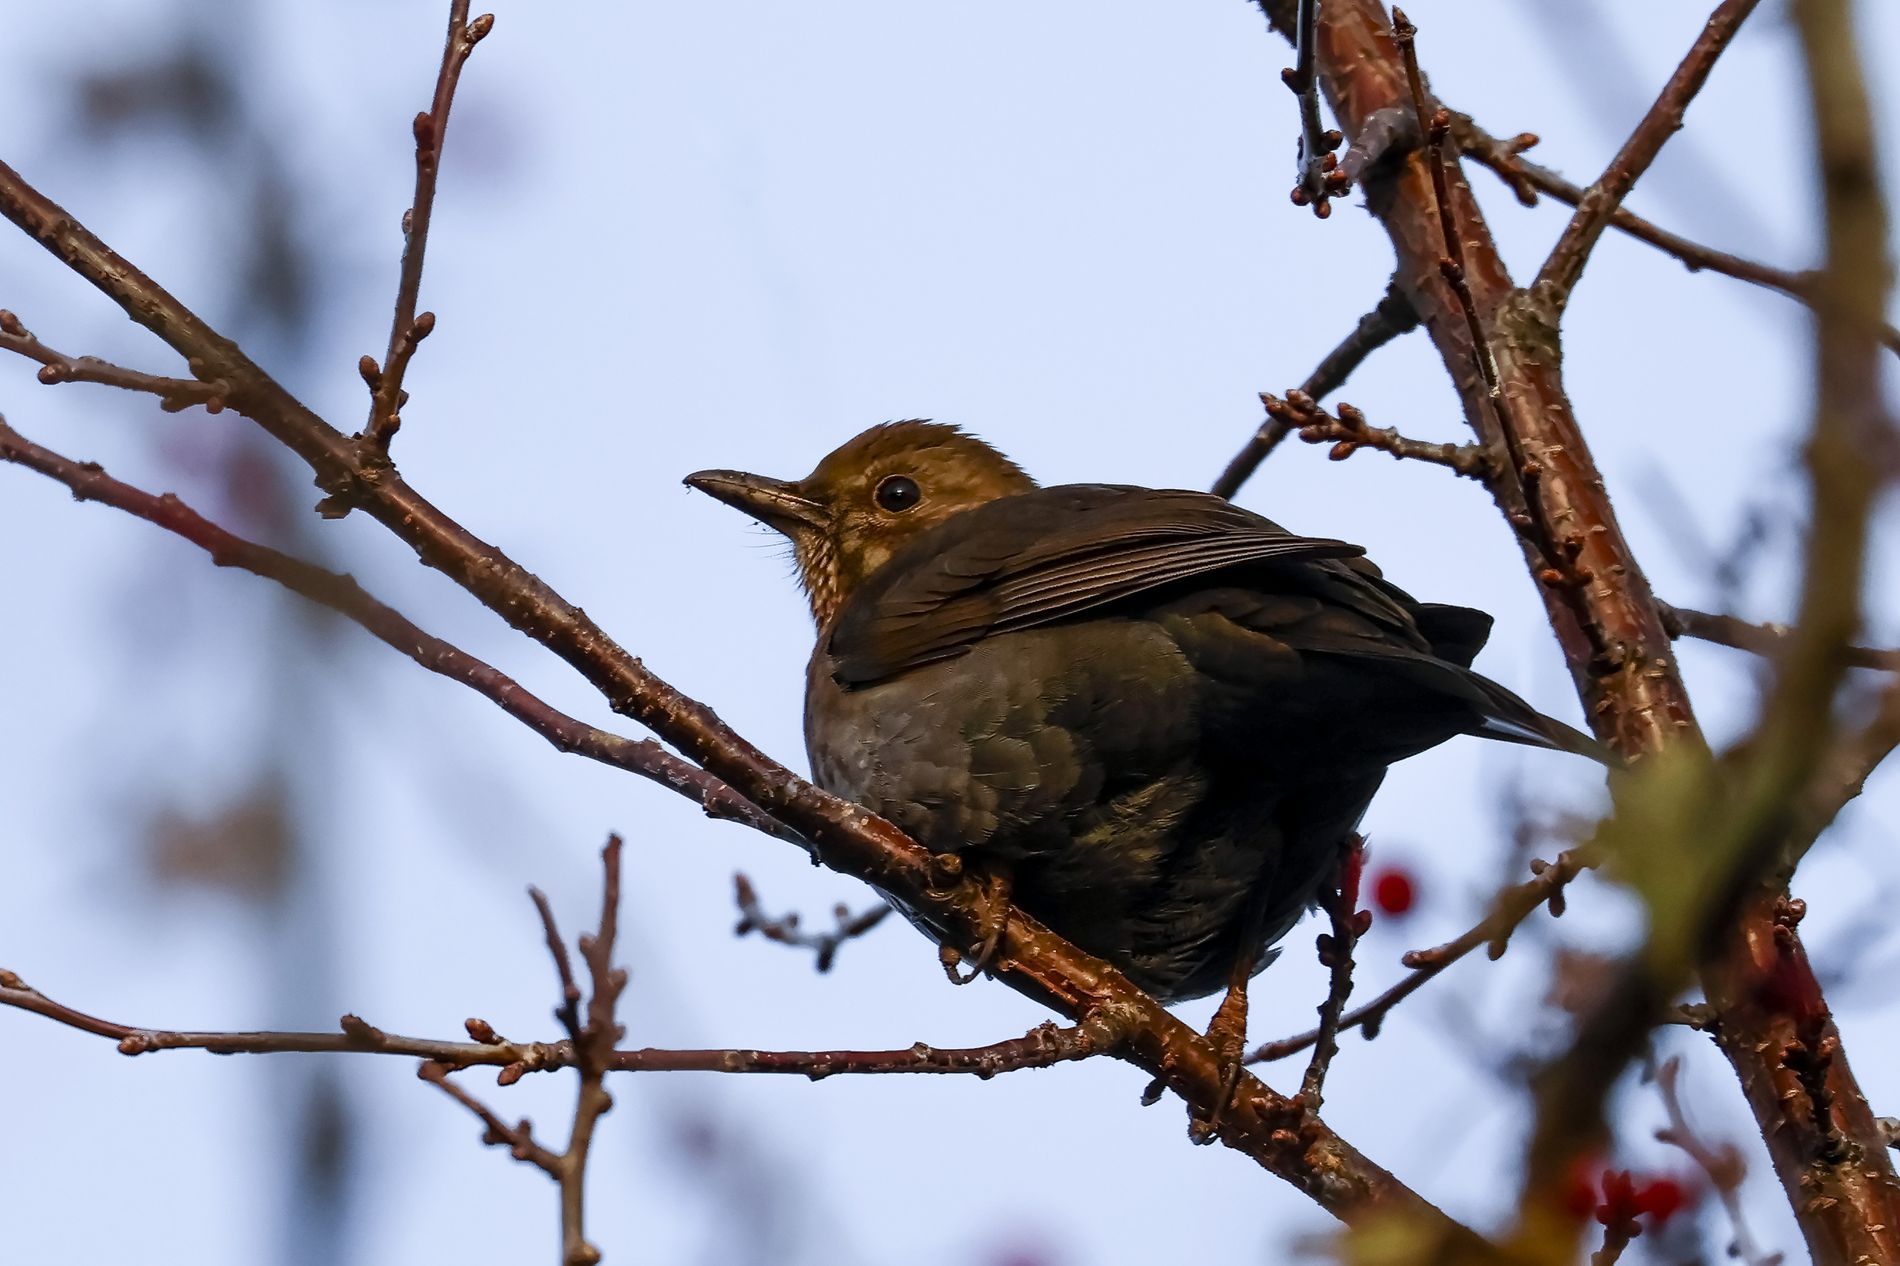
Bird on Branch
The image shows a bird standing on a branch surrounded by other branches and small red flowers. The bird seems calm and focused. The background is blurred with other branches and a pure sky view.
This is a wildlife taken at eye level shows a bird standing on a branch surrounded by other branches. The background is blurred with other branches and a pure sky view. The mood is calm and the color palette is brown and blue.
Labels: Animal, Bird, Blackbird, Beak, Wren, Anthus, Finch, Branch, Background, Branches
Camera: Canon Canon EOS R50
Lens: EF100-400mm f/4.5-5.6L IS II USM, Canon EF 100-400mm f/4.5-5.6L IS II USM
Aperture: F7.1
Exposure: 1/800 sec
ISO: 400
Focal length: 400.0 mm